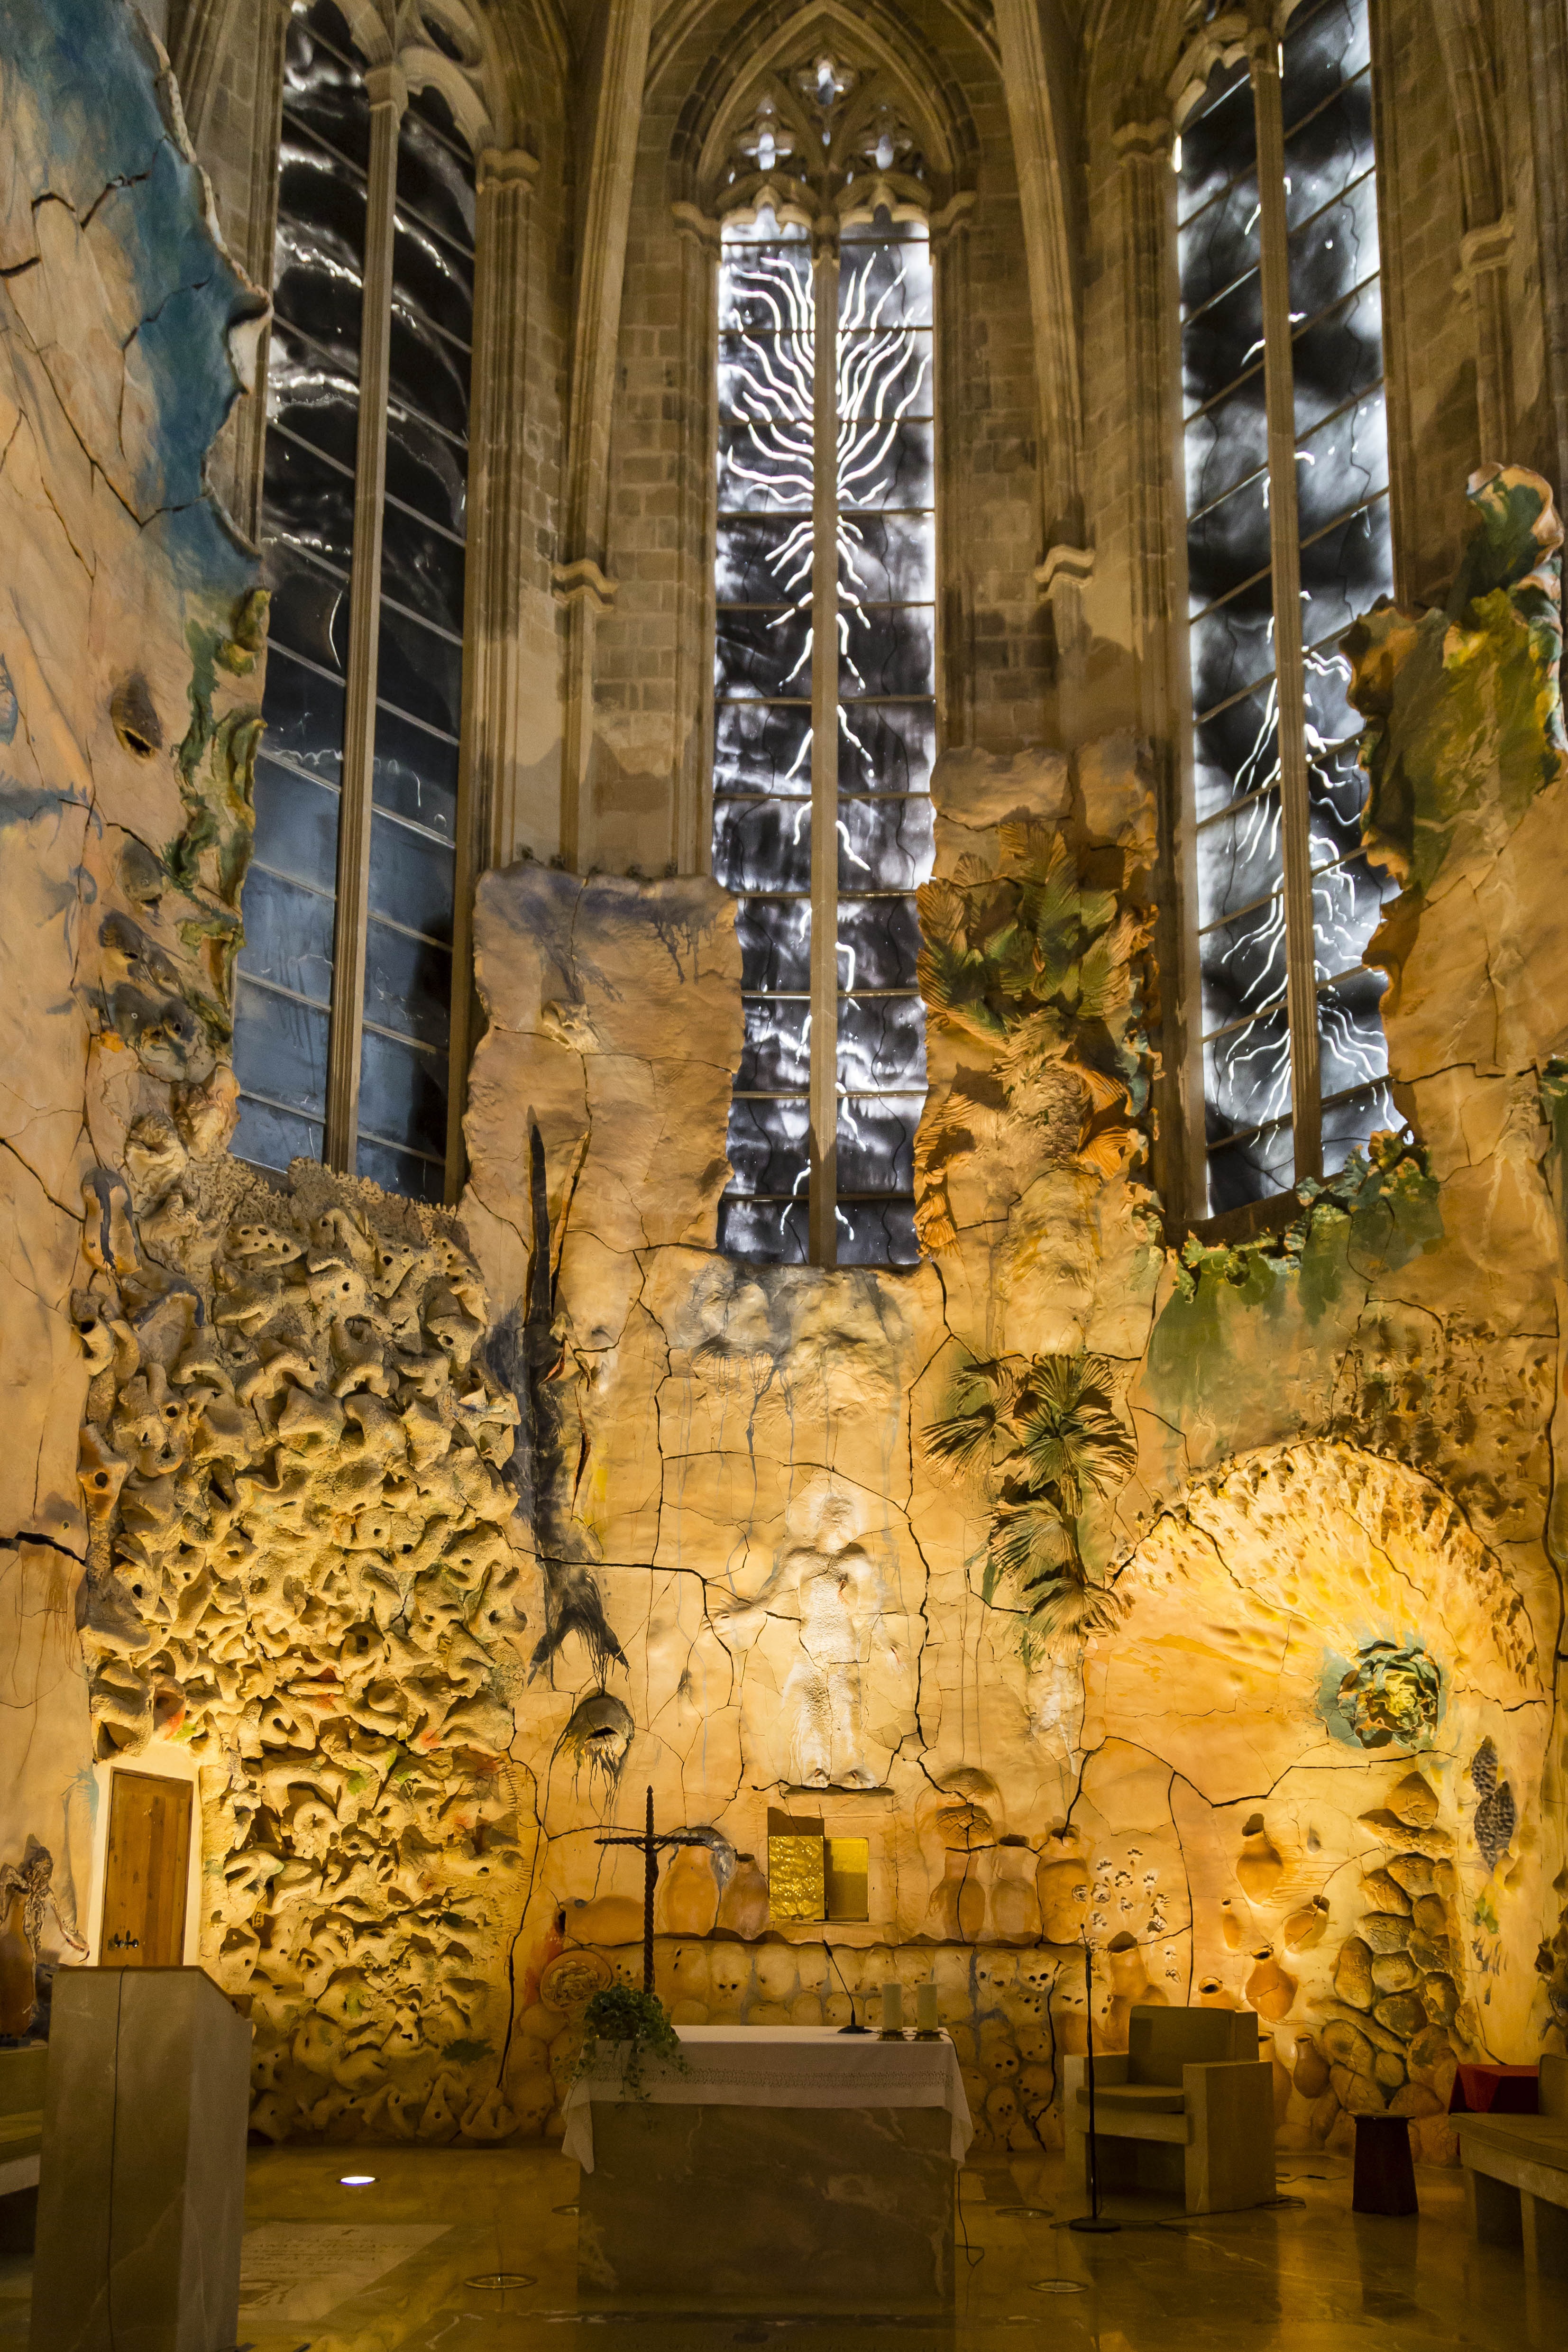
architecture, building, wall, monument, vacation, europe, arch, column, mediterranean, island, landmark, church, cathedral, historic, gothic, sculpture, art, spain, temple, mallorca, gaudi, spanish, tourist attraction, carving, majorca, palma, la seu, balearic, seu, ancient history